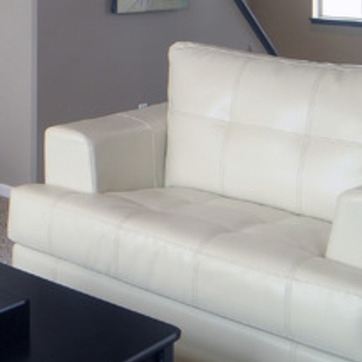
Material: leather